Simpson's Tavern

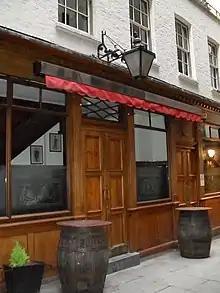
Simpson's Tavern, London

Simpson's Tavern was a pub and restaurant at 38 1/2, Ball Court Alley, Cornhill, in the City of London, EC3.